List of birds of Pakistan

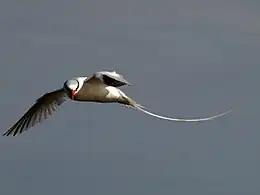
Red-billed tropicbird

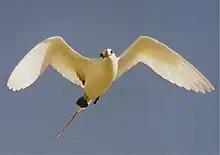
Red-tailed tropicbird in flight

Laridae is a family of medium to large seabirds, the gulls, terns, and skimmers. Gulls are typically grey or white, often with black markings on the head or wings. They have stout, longish bills and webbed feet. Terns are a group of generally medium to large seabirds typically with grey or white plumage, often with black markings on the head. Most terns hunt fish by diving but some pick insects off the surface of fresh water. Terns are generally long-lived birds, with several species known to live in excess of 30 years. Skimmers are a small family of tropical tern-like birds. They have an elongated lower mandible which they use to feed by flying low over the water surface and skimming the water for small fish.